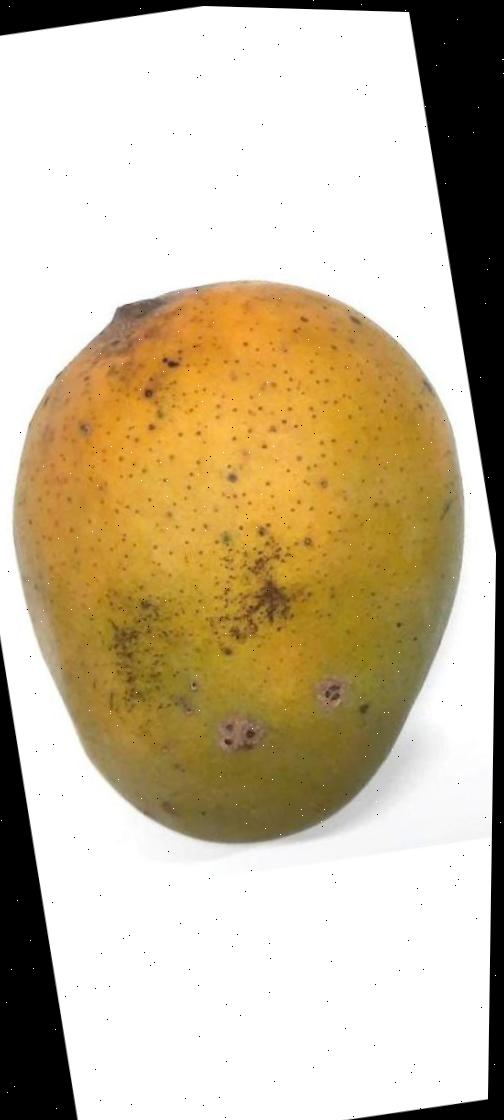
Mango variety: Himsagor